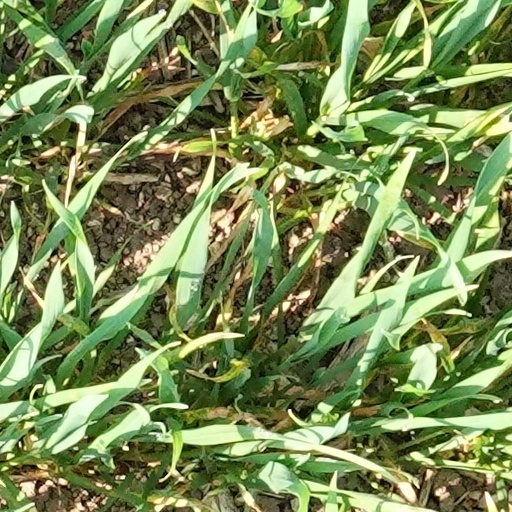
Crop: wheat